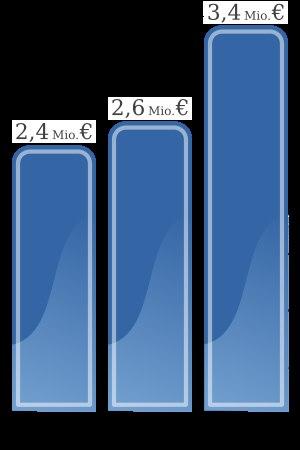
"Une violation de données est le rejet intentionnel ou non sécurisé de l'information au sein d'un environnement non sécurisé. Les autres termes de ce phénomène peuvent être la divulgation de l'information, la fuite de données et également le déversement de données. ""Une violation de données est un incident de sécurité transmettant des données sensibles, protégées ou confidentielles, qui sont volées ou utilisées par une personne non autorisée à le faire.""